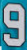
Number: 9